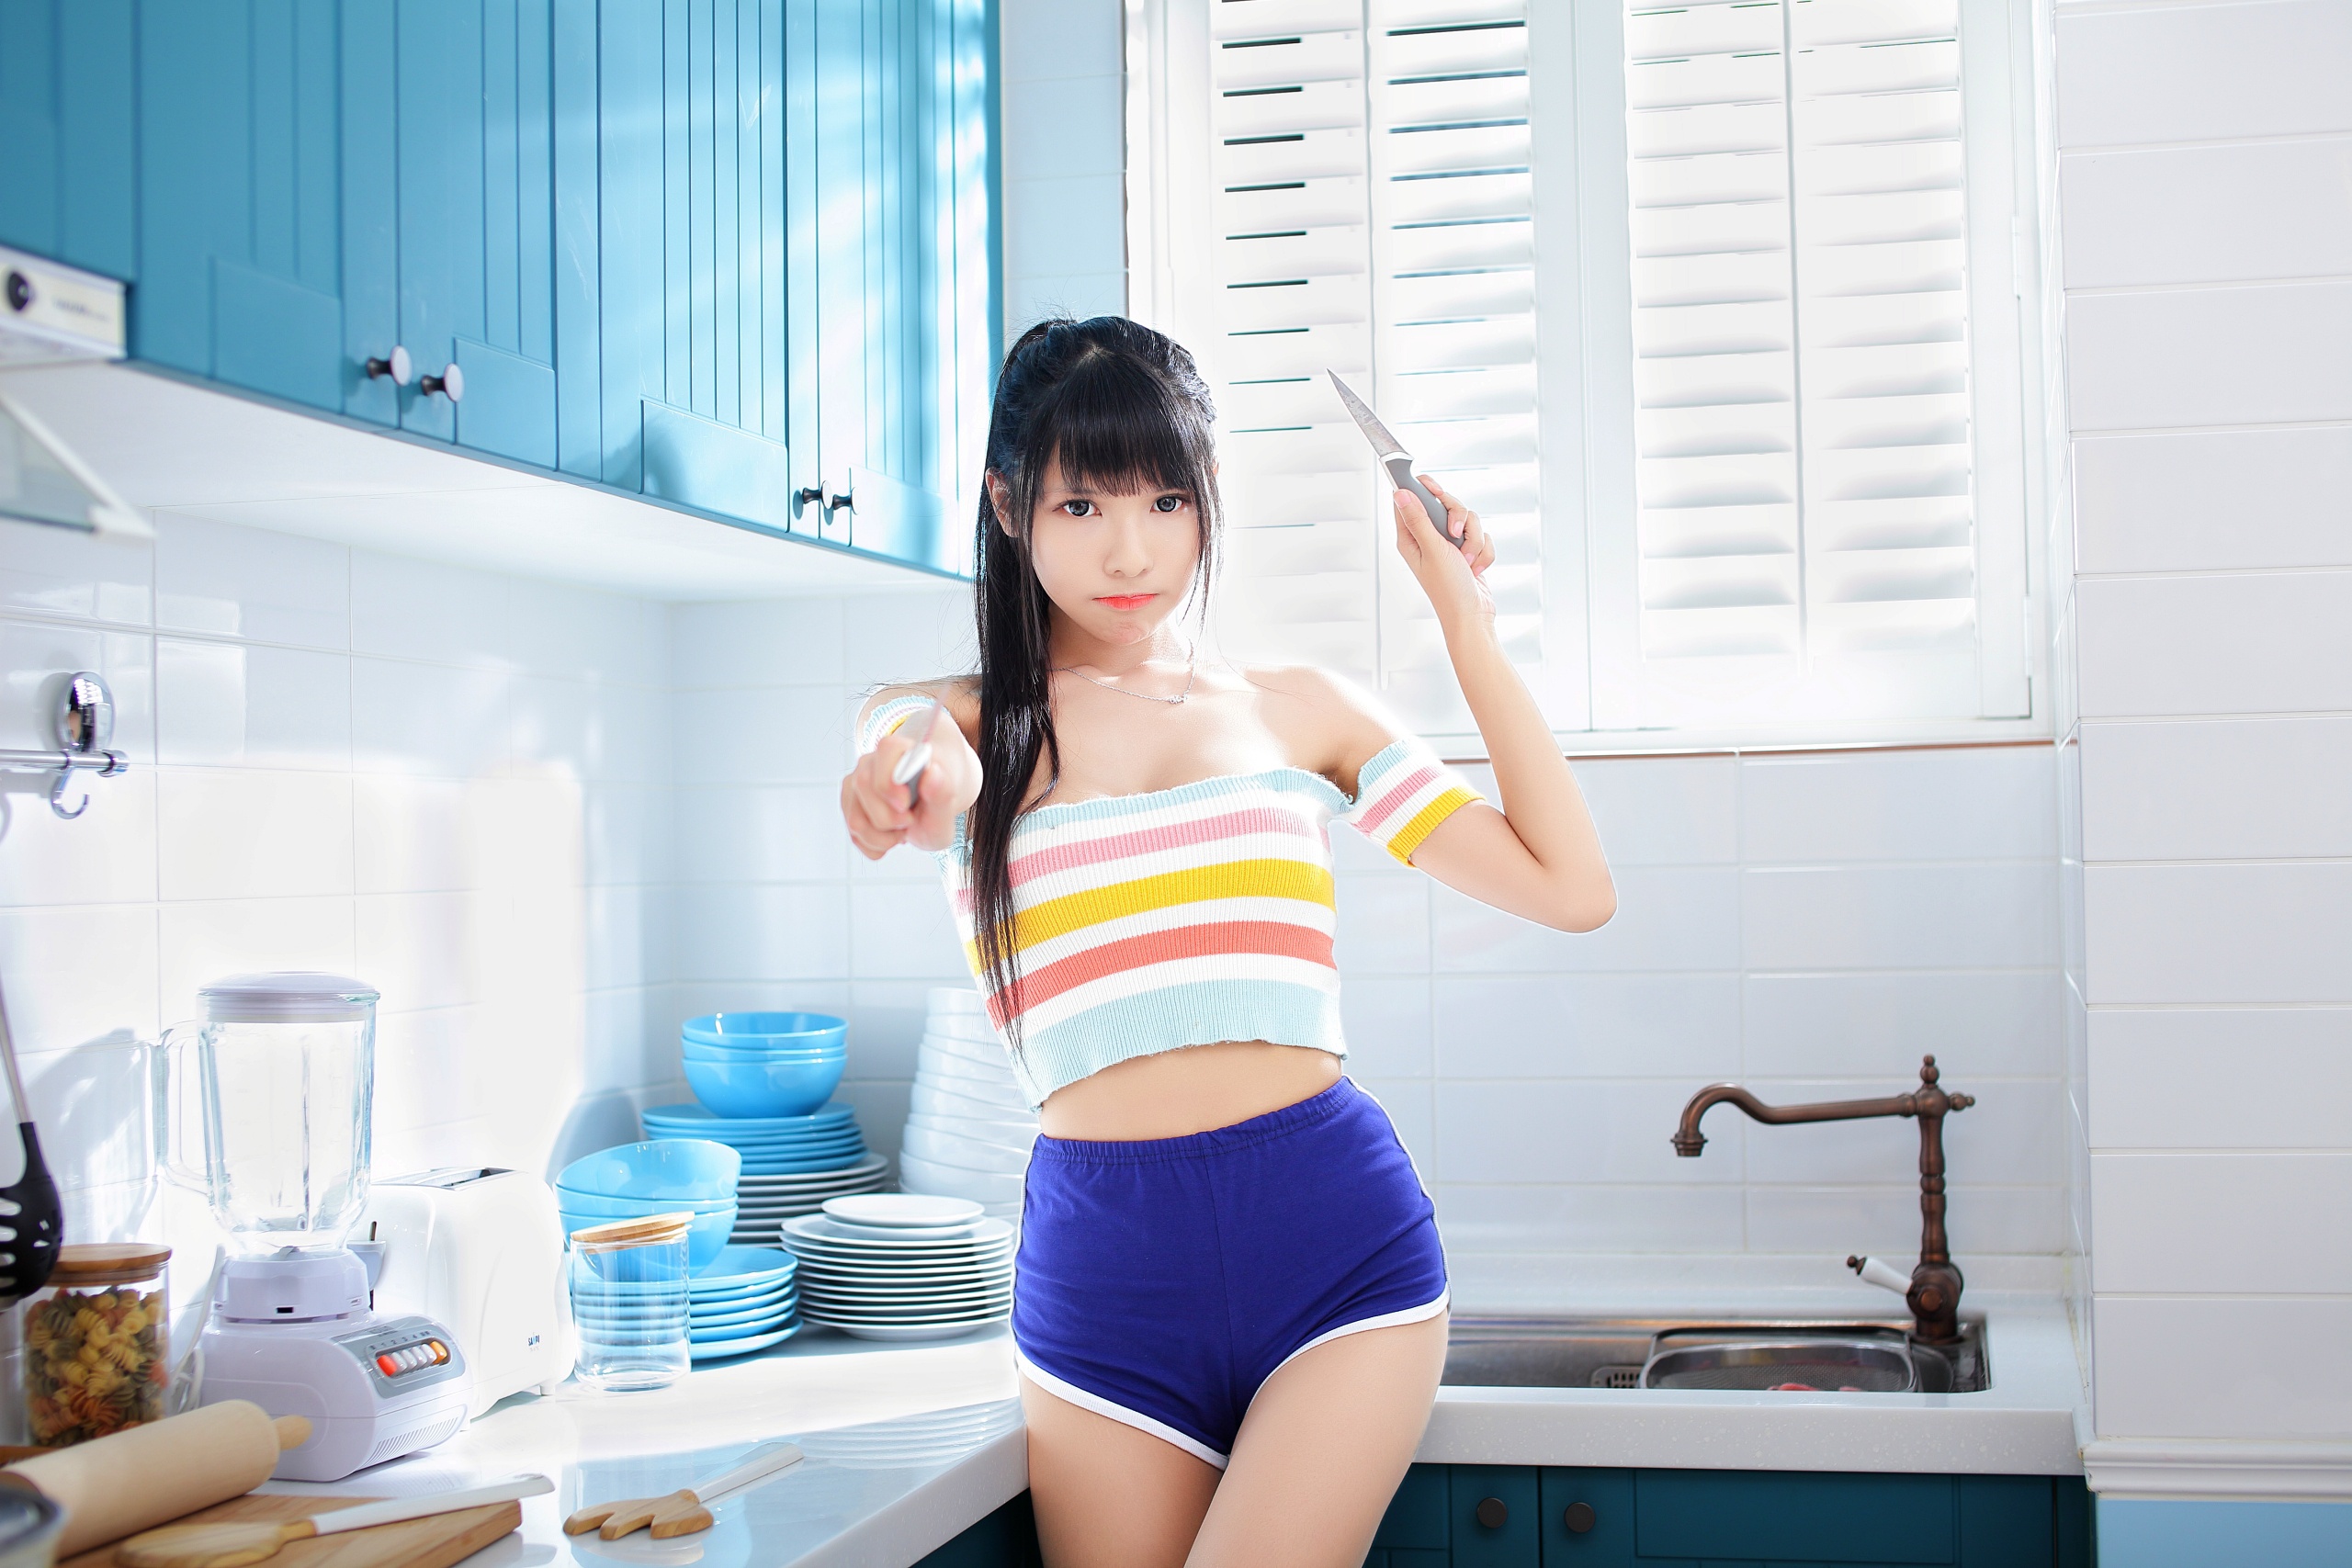
women, lady, model, person, photography, wallpaper, shorts, countertop, tableware, waist, thigh, kitchen, window, trunk, abdomen, human leg, sportswear, t shirt, electric blue, knee, cooking, home appliance, homemaker, chest, lingerie, sitting, plate, undergarment, room, drinkware, cup, mug, photo shoot, bowl